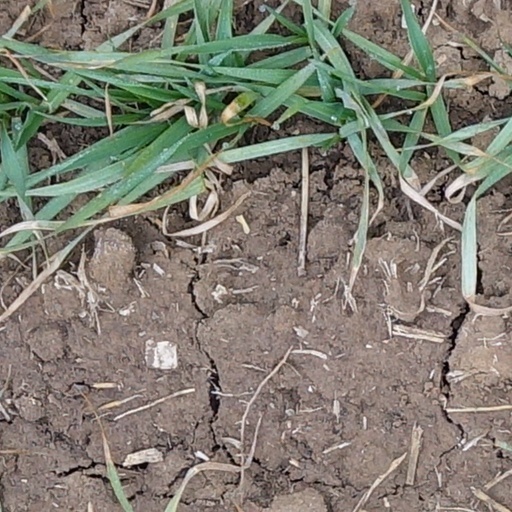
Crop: wheat